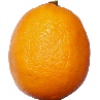
Label: lemon_meyer